La Baie

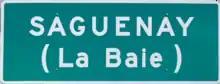
Since 2002, La Baie has been a borough of the City of Saguenay

The La Baie Borough, which was created on February 18, 2002, accounts for 3 of 19 electoral districts and 13.3% of the city's voters. It is governed by a borough council that elects a president who also serves as one of three municipal councillors. The borough's director and clerk of court hold the other two municipal council seats. Council meetings are held once a month and are open to the public. They are held at the La Baie Borough Office in the Bagotville sector, which once housed La Baie's town hall.